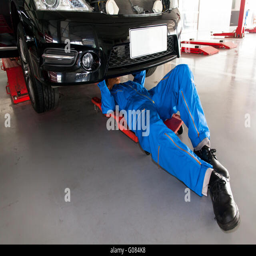
mechanic in blue uniform lying down and working under car at the garage